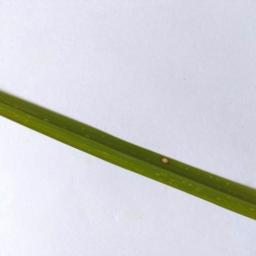
Label: Rice___Leaf_Blast